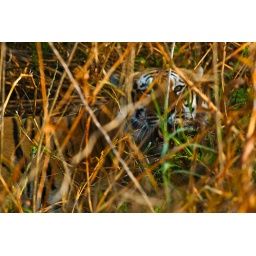
A tiger in the thick grass near Dhikala, Corbett National Park, India.